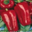
Label: sweet_pepper